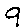
Label: 9